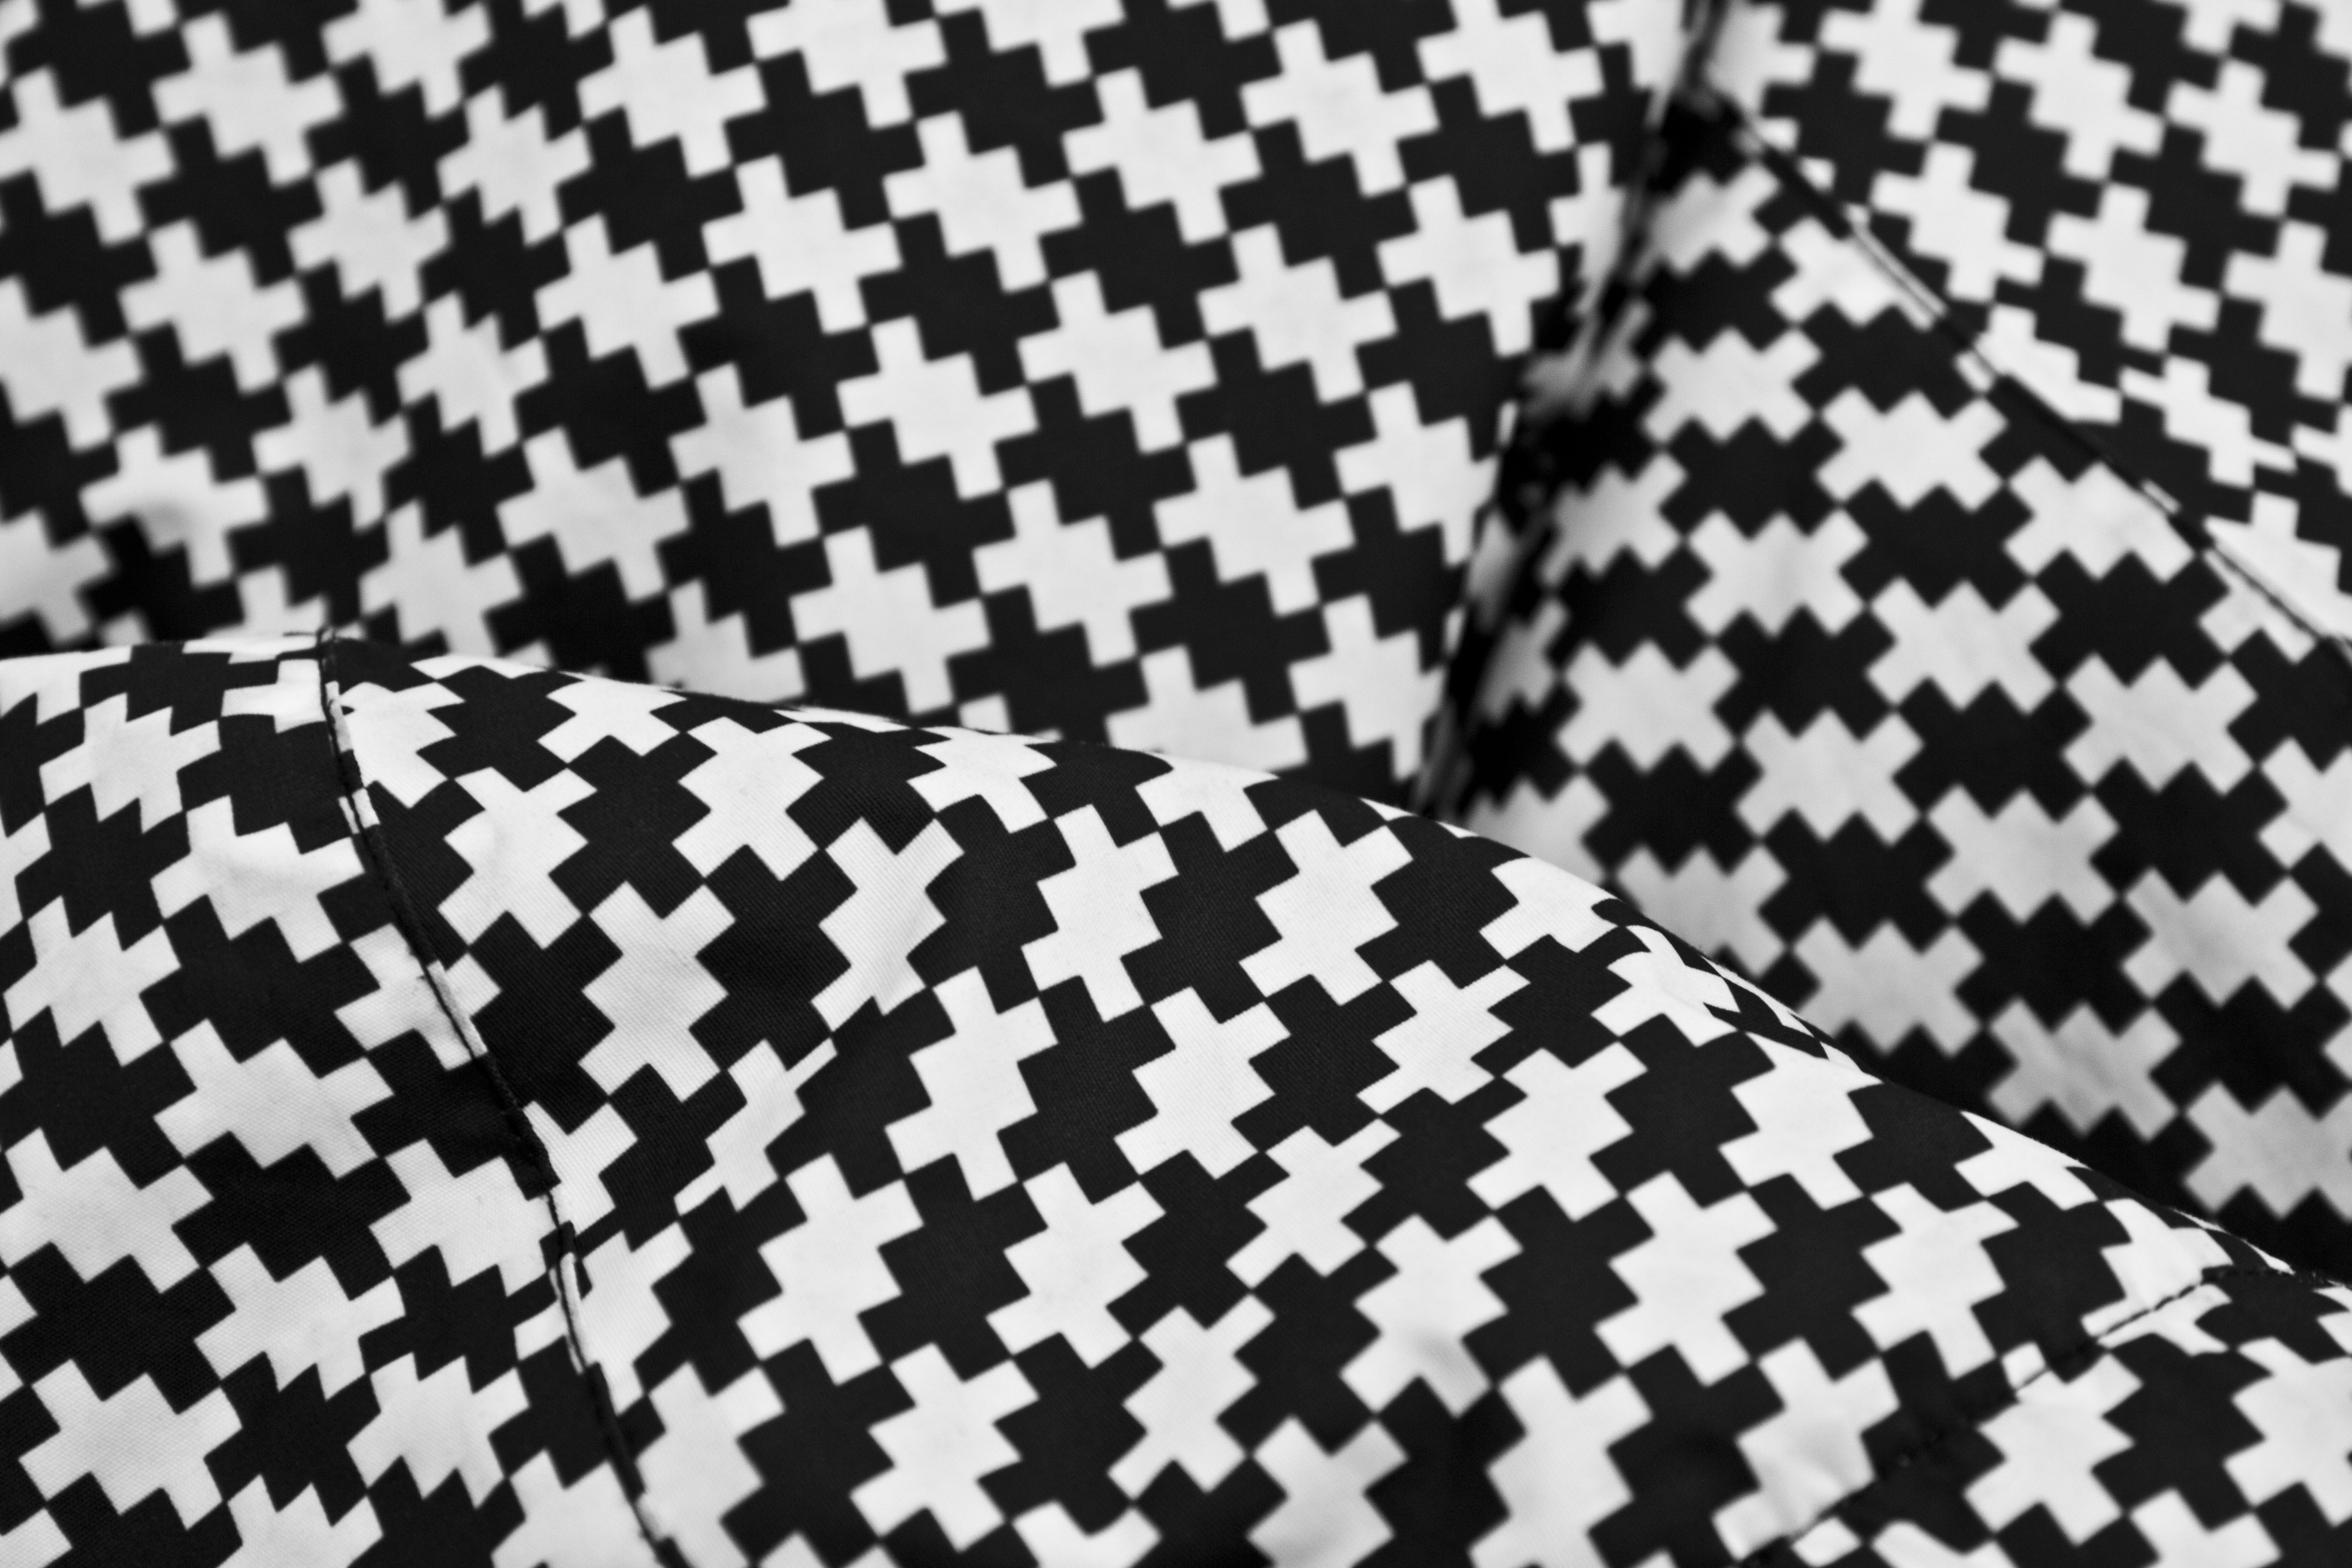
white, texture, pattern, line, black, furniture, circle, fabric, textile, art, design, cushions, shape, flooring